Elsie Ward

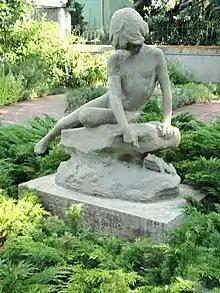
"Boy and Frog", Denver Botanical Gardens

At the request of her previous mentor, Augustus St. Gaudens, Ward began work at his studio in Cornish, New Hampshire. Ward produced a number of her works at this point in her life, including "Mother and Child" and "The Huguenot," both prize-winning pieces in the Charleston Exposition in 1902. After her mentor, St. Gaudens died in 1907, Ward finished many of the pieces he was commissioned to create including the Baker Memorial in Mount Kisco, New York and a monument for Marcus A. Hanna in Cleveland, Ohio. Additionally, "Ward was responsible for much of the work on the sculpture, "Seated Lincoln" (1897-1906) and the Baker tomb (1906-7)."